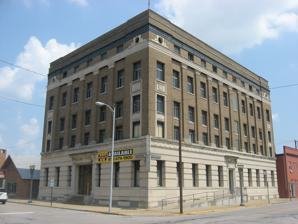
Building: Masonic Temple (Evansville, Indiana)
Country: United States of America
Year built: 1913
United States historic place Masonic Temple U.S. National Register of Historic Places Front and side Show map of Indiana Show map of the United States Location 301 Chestnut St., Evansville, Indiana Coordinates 37°58′7″N 87°34′11″W / 37.96861°N 87.56972°W / 37.96861; -87.56972 Area less than one acre Built 1913 Architect Shopbell & Company Architectural style Classical Revival MPS Downtown Evansville MRA NRHP reference No. 82000108 Added to NRHP July 1, 1982 The Masonic Temple in Evansville, Indiana , USA, is a building from 1913. It was designed by the local architects Shopbell & Company in Classical Revival style . The lodge building once hosted three separately chartered Masonic lodges : Evansville Lodge (No. 64), Reed Lodge (No. 316) and Lessing Lodge (No. 464). The building measures 72 x 104 feet, with four stories above ground and a basement. The exterior walls of the first two floors are faced with stone and the stories above are trimmed with both stone and terracotta. The interior floors and partitions are supported by steel columns and girders, also following the Roman classic order. The Masonic Temple hosts the Lessing and Reed Lodges, mentioned above, and two additional lodges chartered long after the building was completed.  The two additional lodges are the Constellation Lodge No. 748 and Daylight Lodge No. 752. All lodges are chartered by the Most Worshipful Grand Lodge of Free and Accepted Masons of the State of Indiana. The fourth floor of the temple is the York Rite floor. Evansville York Rite is composed of three separately chartered Masonic organizations. Each is chartered by their respective grand body of the State of Indiana. The three organizations are Evansville Chapter No. 12 Royal Arch Masons, Simpson Council No. 23 Cryptic Masons and La Valette Commandery No. 15 Knights Templar. It was listed on the National Register of Historic Places in 1982. See also List of Masonic buildings in Indiana National Register of Historic Places listings in Vanderburgh County, Indiana References